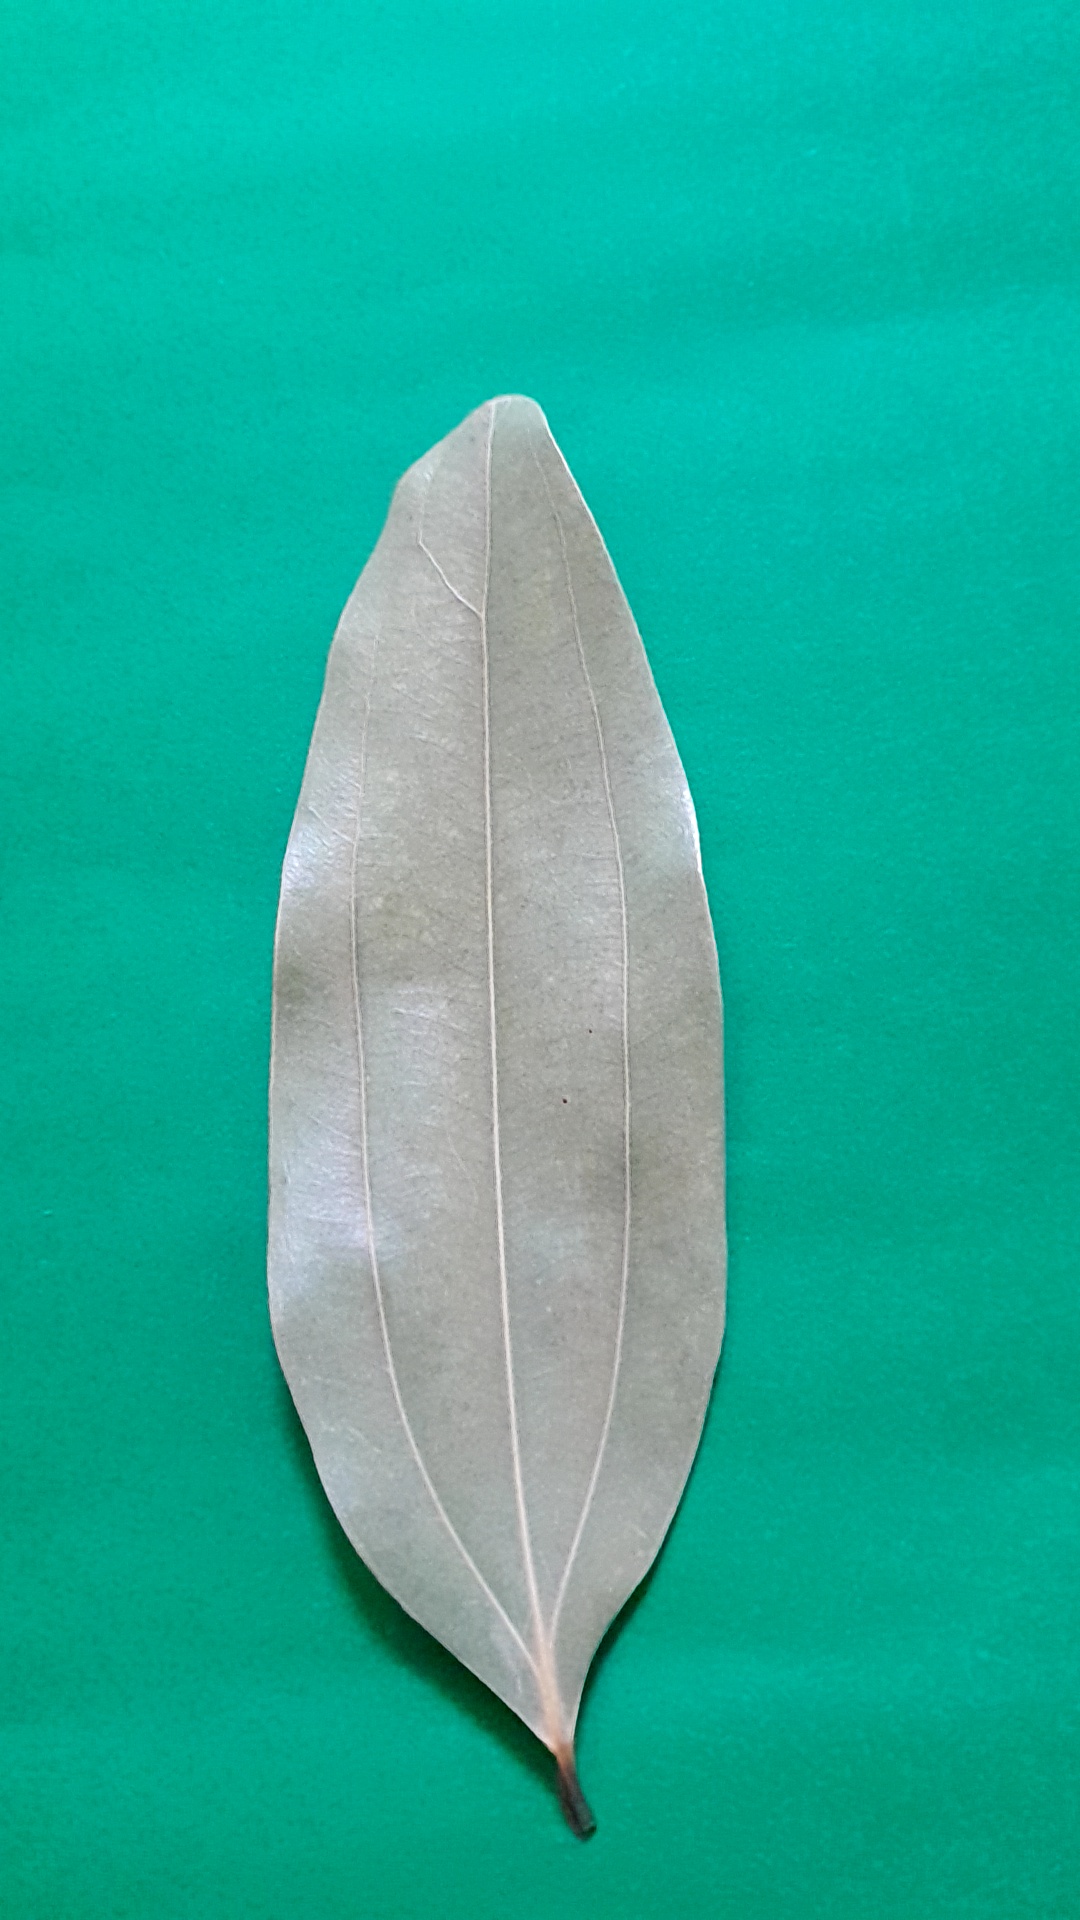
Label: Dry Leaf